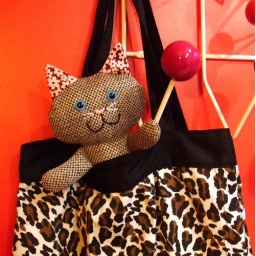
Catflap the cat in a bag